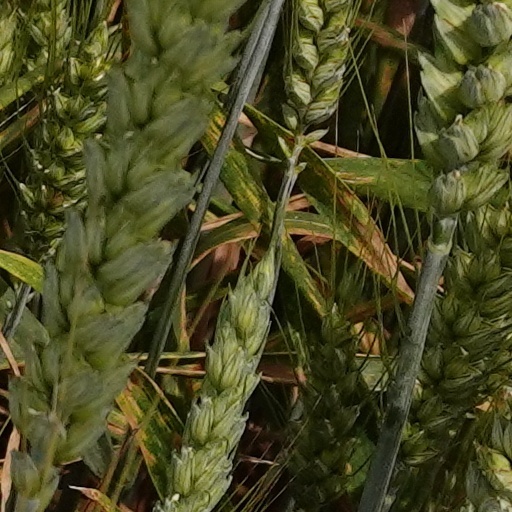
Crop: wheat